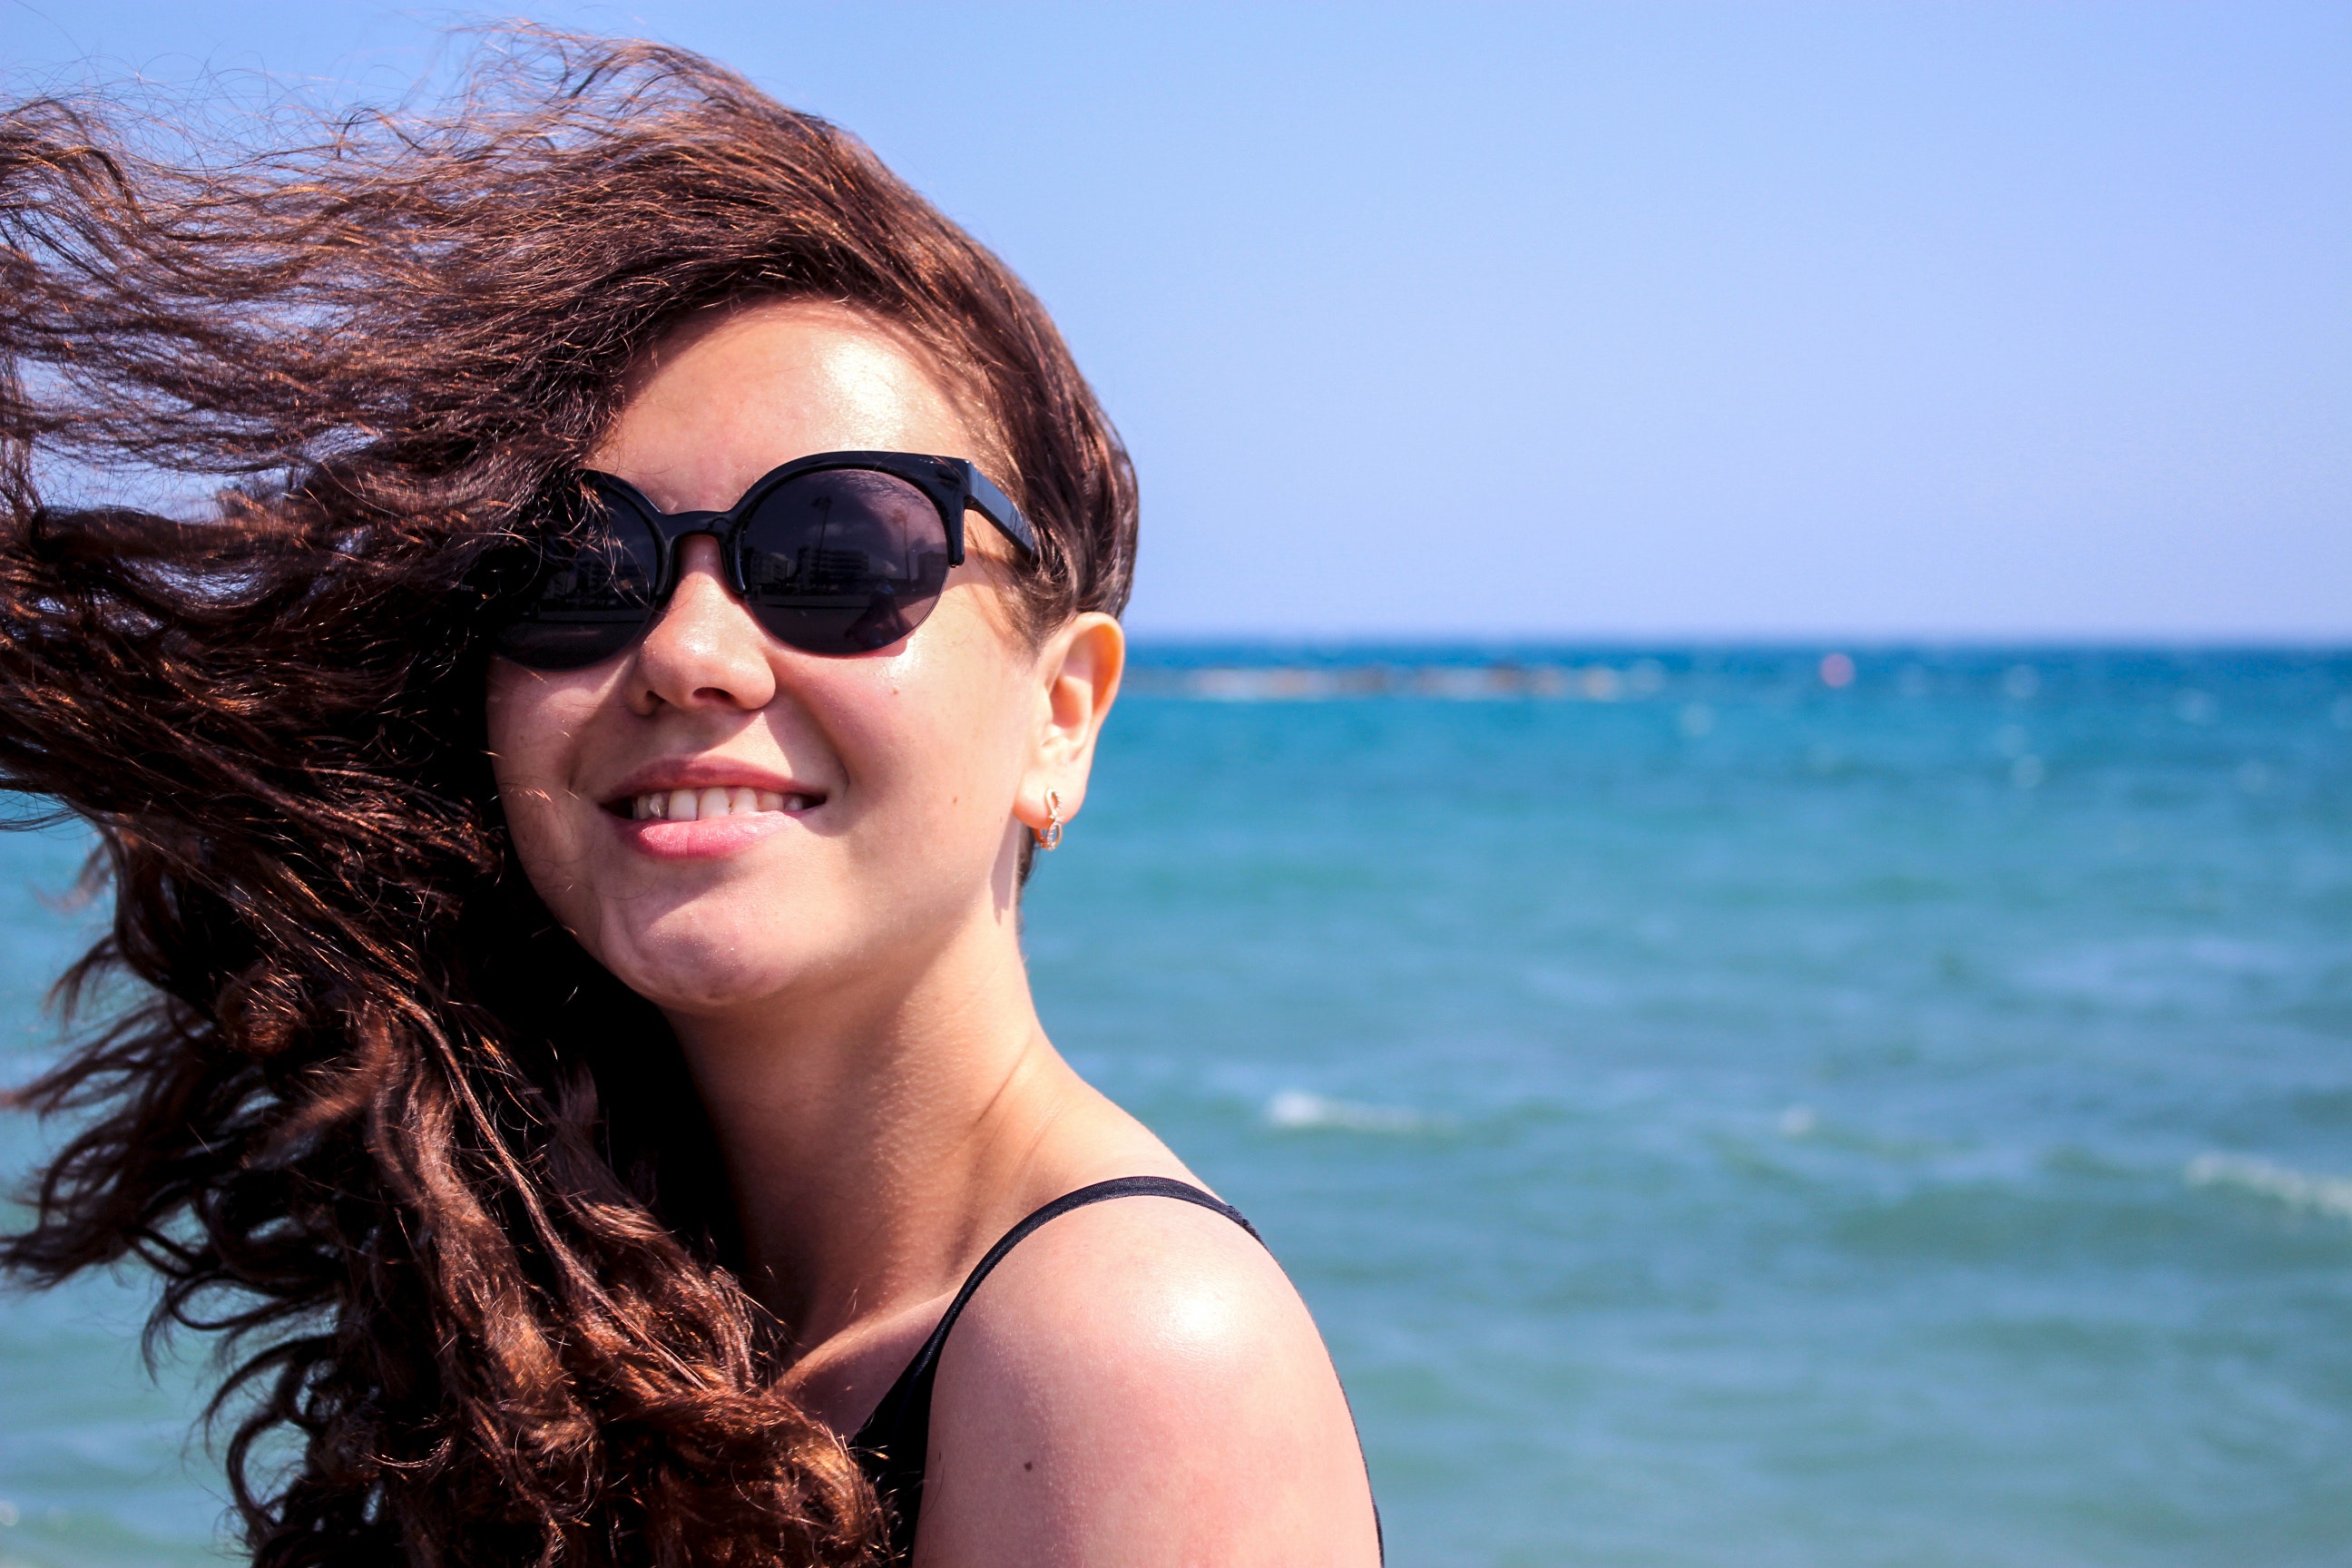
eyewear, sunglasses, hair, glasses, blue, beauty, vacation, hairstyle, summer, cool, sea, chin, beach, vision care, smile, fun, brown hair, black hair, long hair, lip, ocean, surfer hair, goggles, sun tanning, photography, leisure, photo shoot